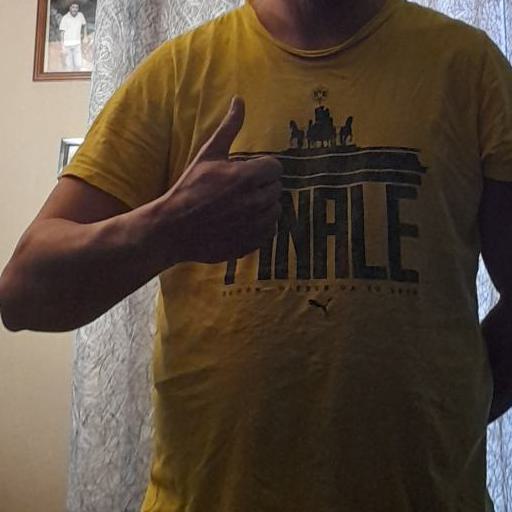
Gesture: like